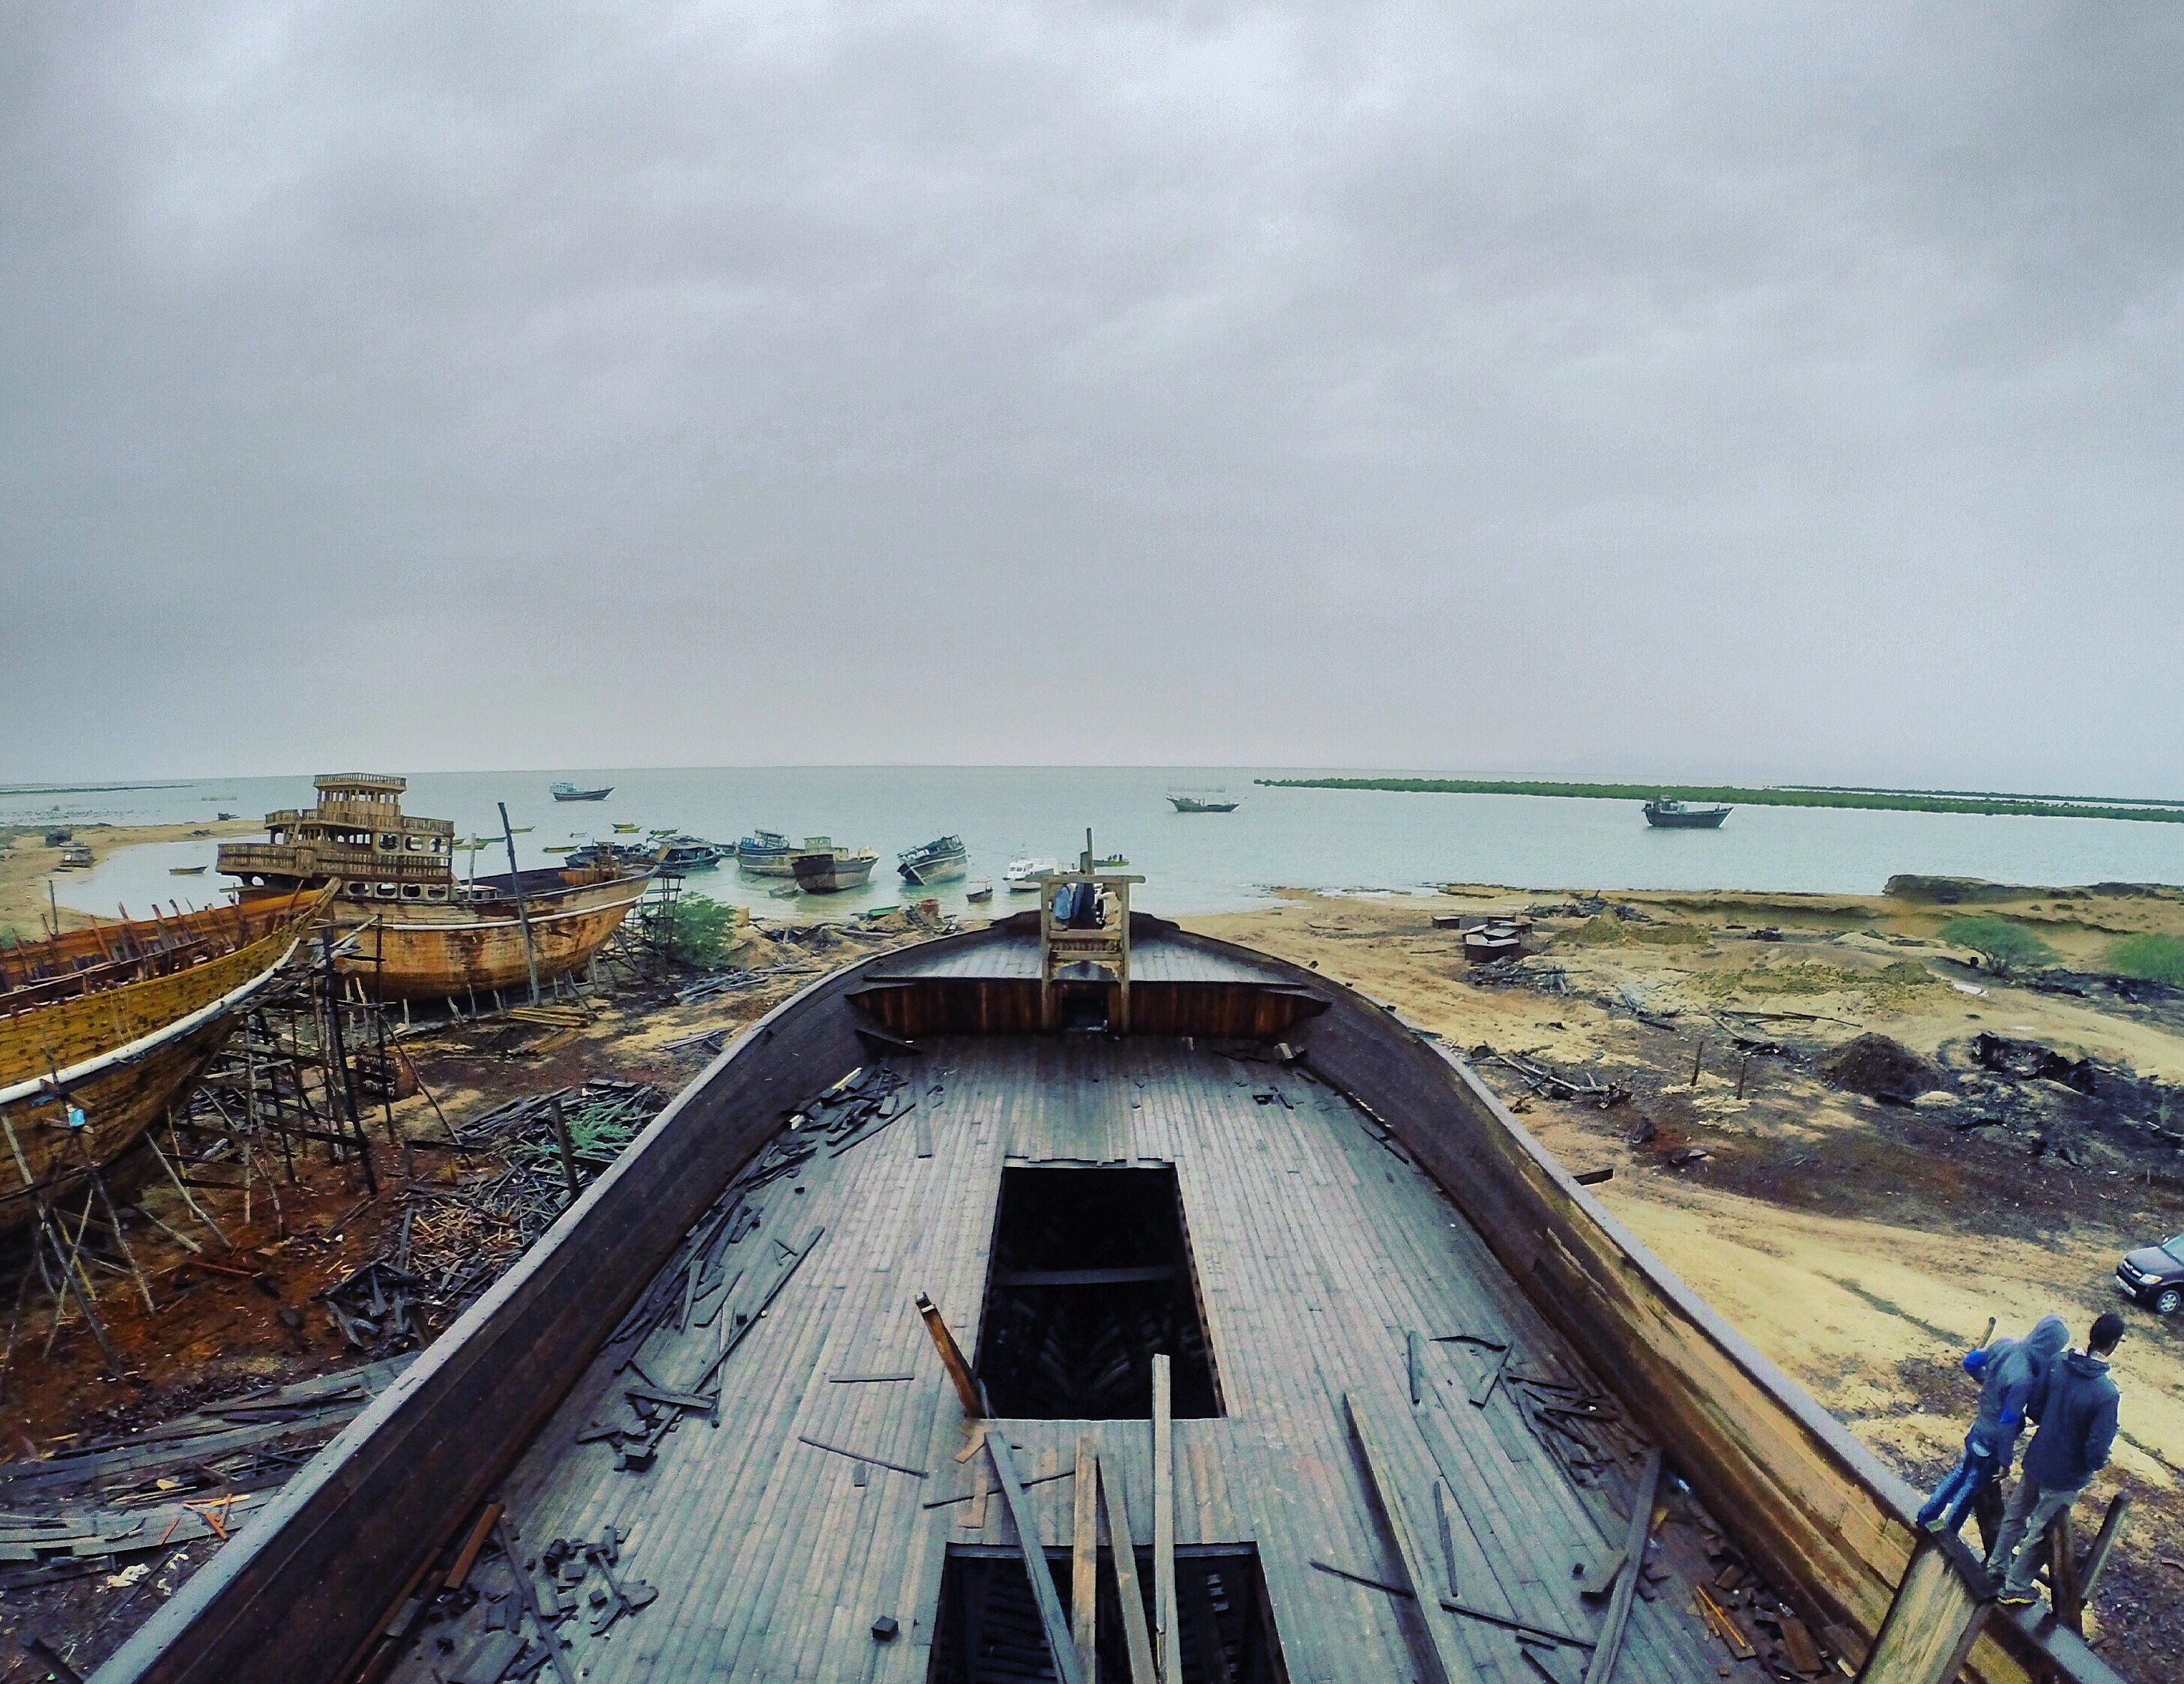
sea, coast, bridge, transport, vehicle, port, waterway